Espoo

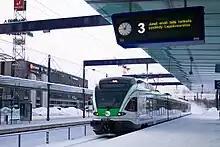
A JKOY Class Sm5 local train at the Leppävaara railway station

The Otaniemi campus of the Aalto University is located in Espoo, containing all six colleges of the university starting from February 2019. Espoo is also home to the Metropolia University of Applied Sciences (formerly known as the Technical University of Applied Sciences in Espoo-Vantaa) and local colleges of the Laurea University of Applied Sciences. The musical institute Juvenalia is located near the Sello shopping centre. The Espoo Musical Institute is located in the Espoo Cultural Centre.